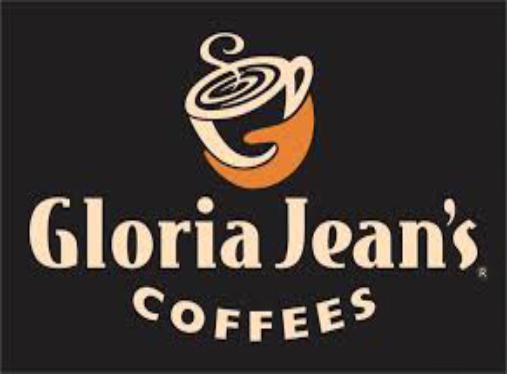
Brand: Gloria Jean's Coffees
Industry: Food